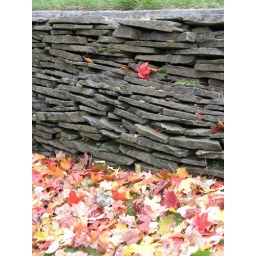
A nice stone wall around the corner (conveniently excluding the dead skunk just out of frame)